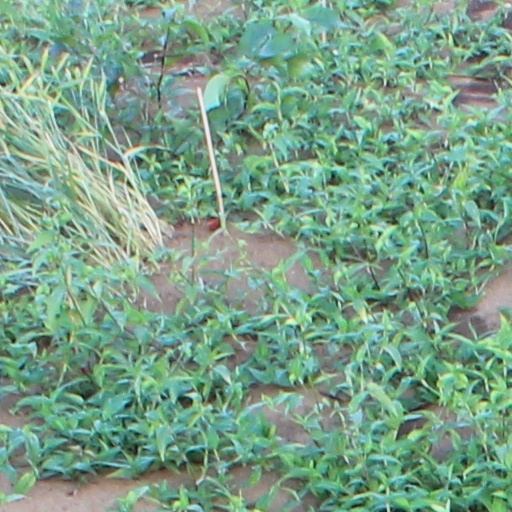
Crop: wheat